The Love of Captain Brando

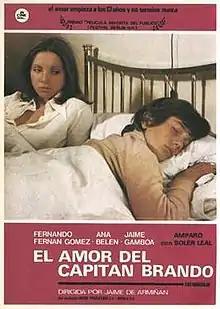
Theatrical release poster

The Love of Captain Brando is a 1974 Spanish drama film written and directed by Jaime de Armiñán, starring Ana Belén, Fernando Fernán Gómez, and Jaime Gamboa.